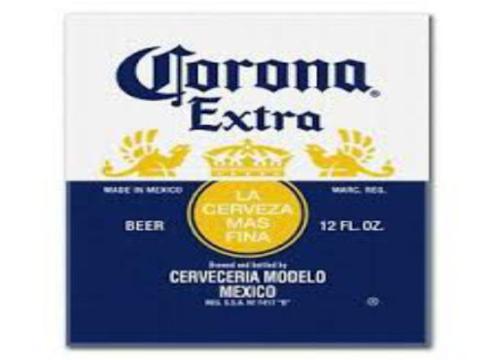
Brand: la corona
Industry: Others